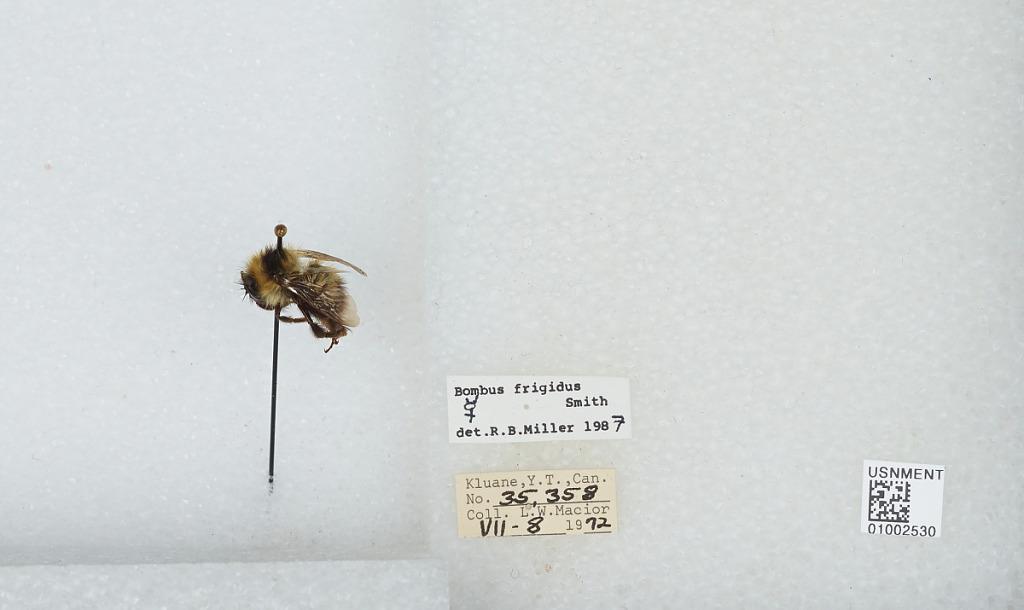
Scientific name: Bombus (Pyrobombus) frigidus Smith
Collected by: L. Macior
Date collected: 1972-7-8
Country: Canada
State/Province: Yukon Territory
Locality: Kluane
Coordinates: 60.75, -139.5
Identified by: Miller, R. B.